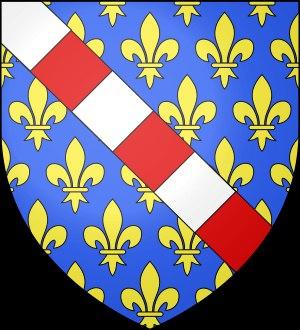
Liste des comtes d'Évreux